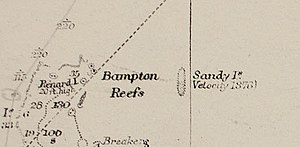
Île de Sable (Ny Kaledonien)
Et kort fra 1908 af UK Hydrographic Office, der kan have været kilden til fejlen
Île de Sable er en 5 km bred og 24 km lang fantomø, der har været afbildet på flere søkort og almindelige kort i mere end hundrede år. Øen skulle angiveligt ligge i Koralhavet mellem Australien og Ny Kaledonien, inden for fransk territorialfarvand.